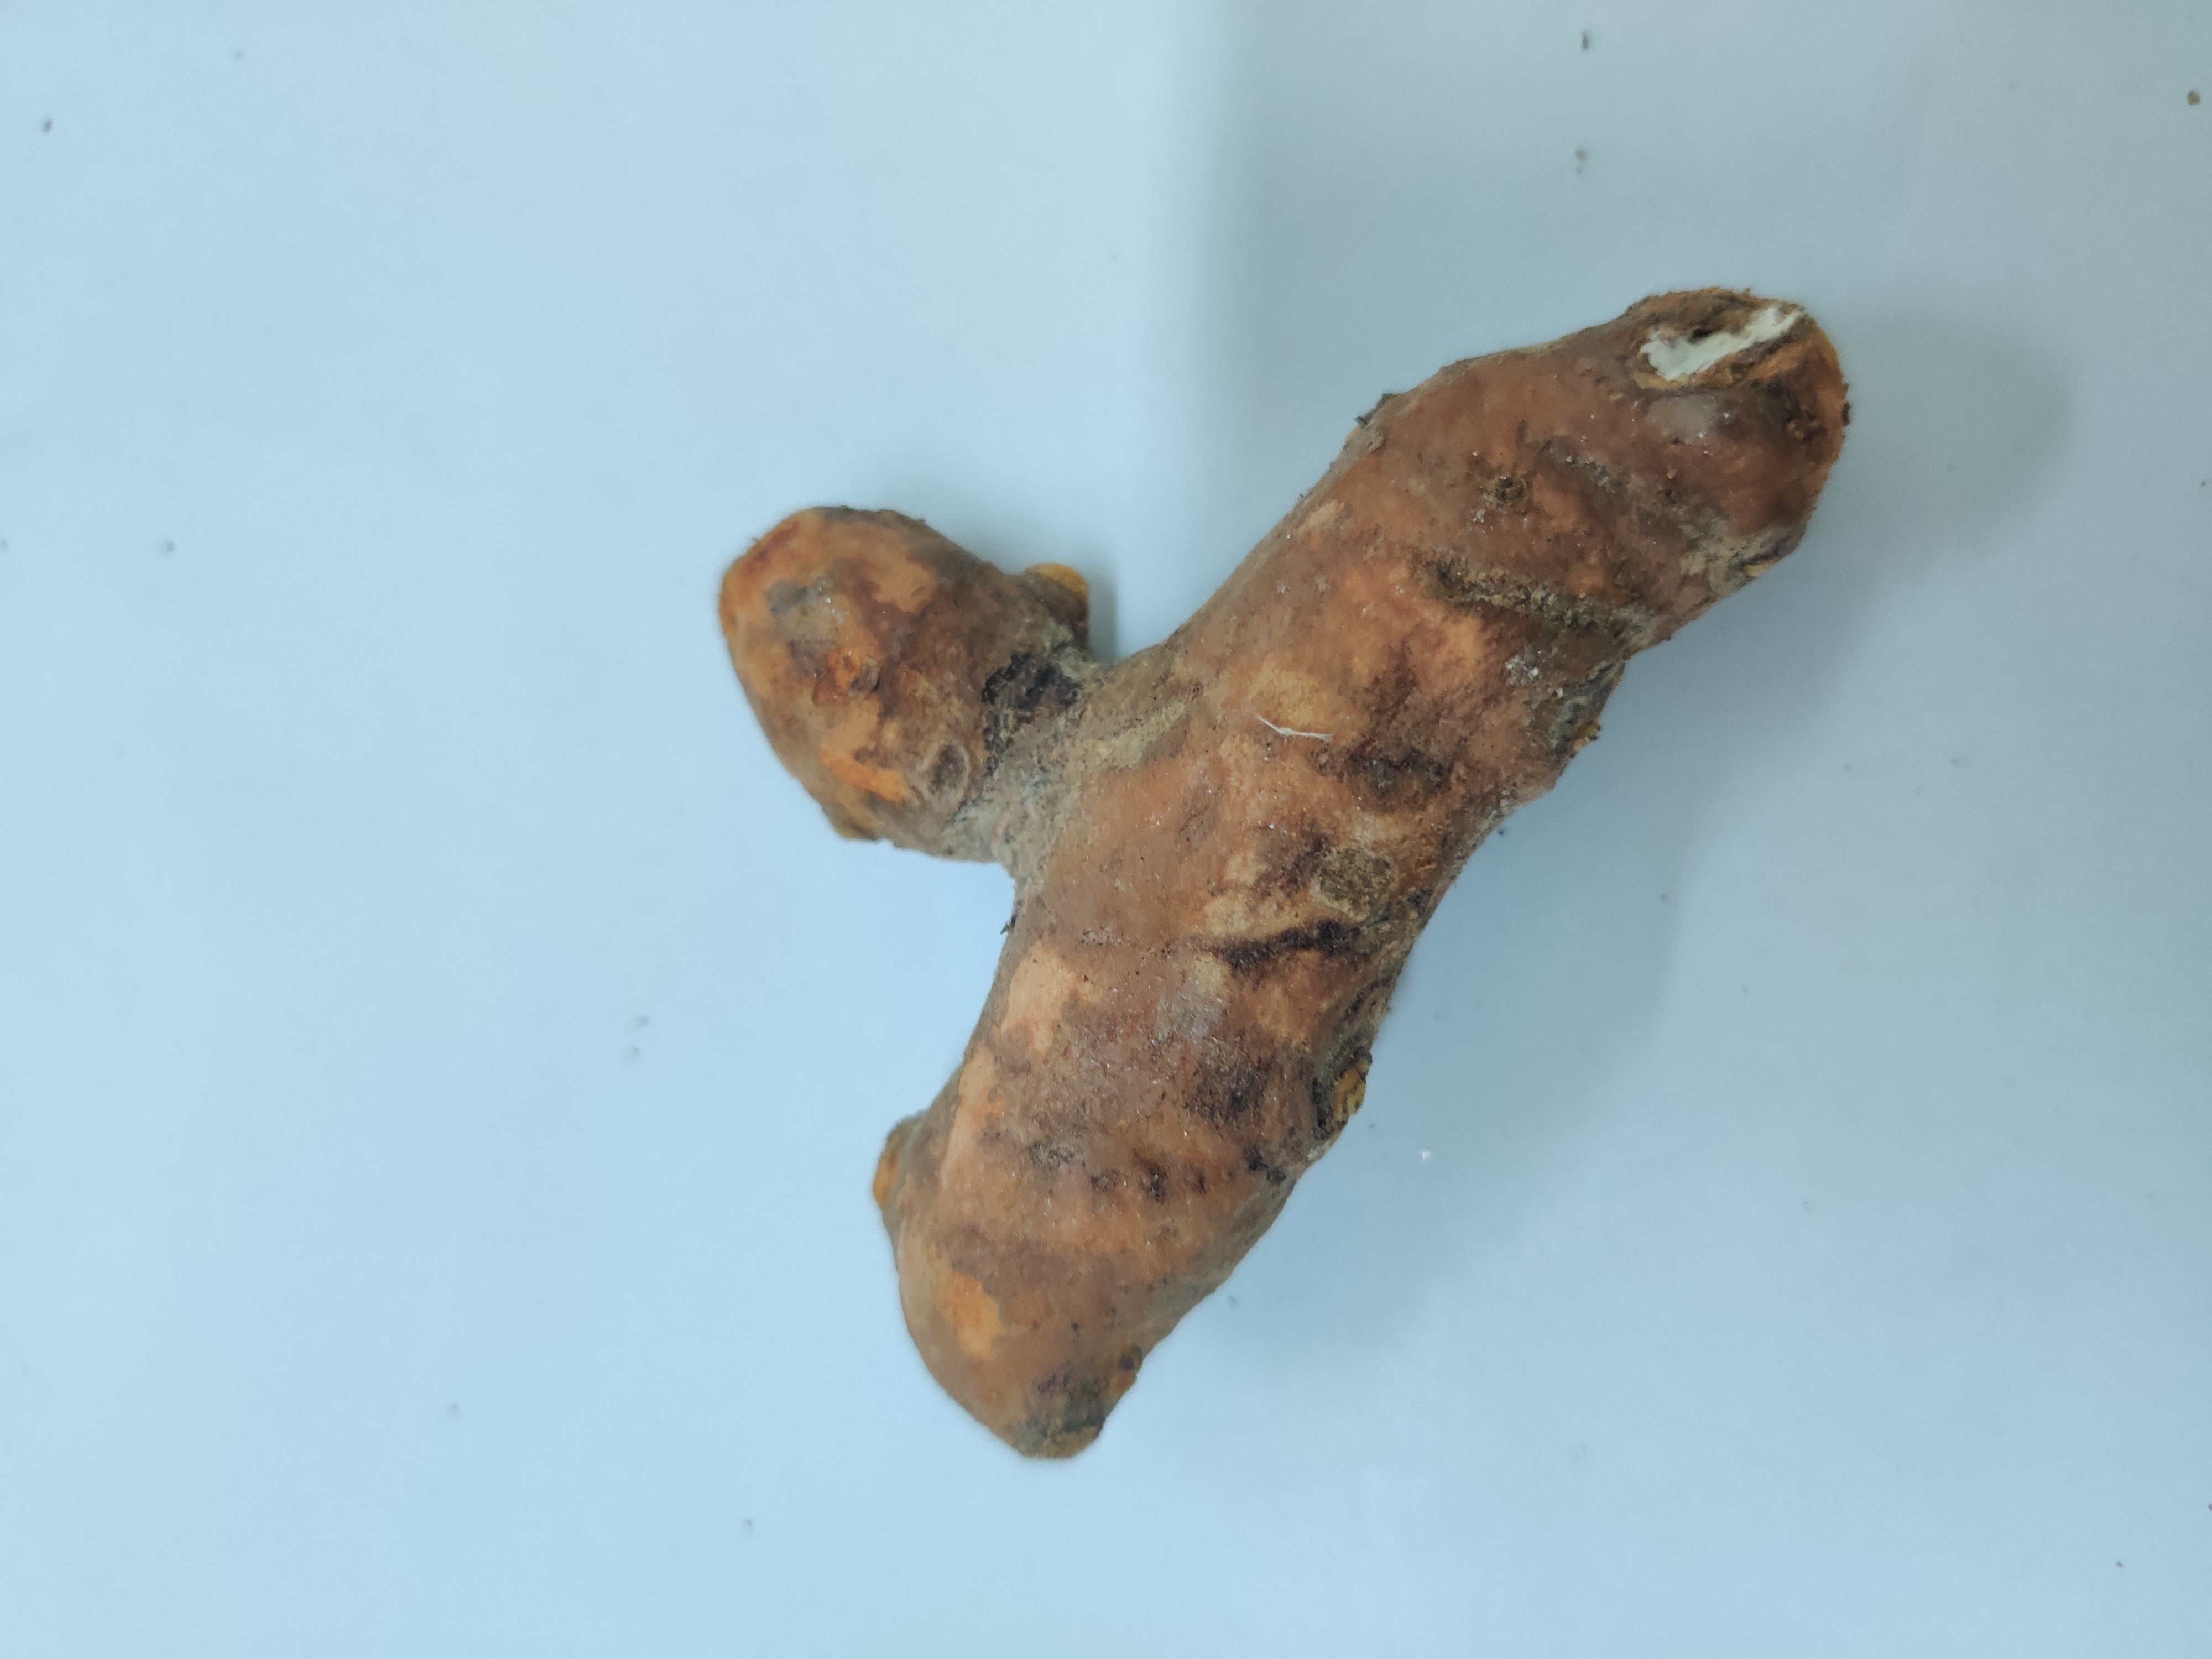
Crop: Turmeric
Condition: Severely Damaged